Dr. Jeremiah and Ann Jane DePew House

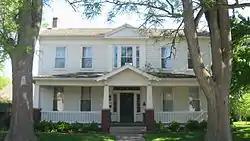
Dr. Jeremiah and Ann Jane DePew House, May 2011

Dr. Jeremiah and Ann Jane DePew House is a historic home located at Danville, Hendricks County, Indiana. It was built in 1858, and is a two-story, five-bay, I-house with a one-story rear ell and Greek Revival style design elements. A full width American Craftsman style front porch was added after 1936.